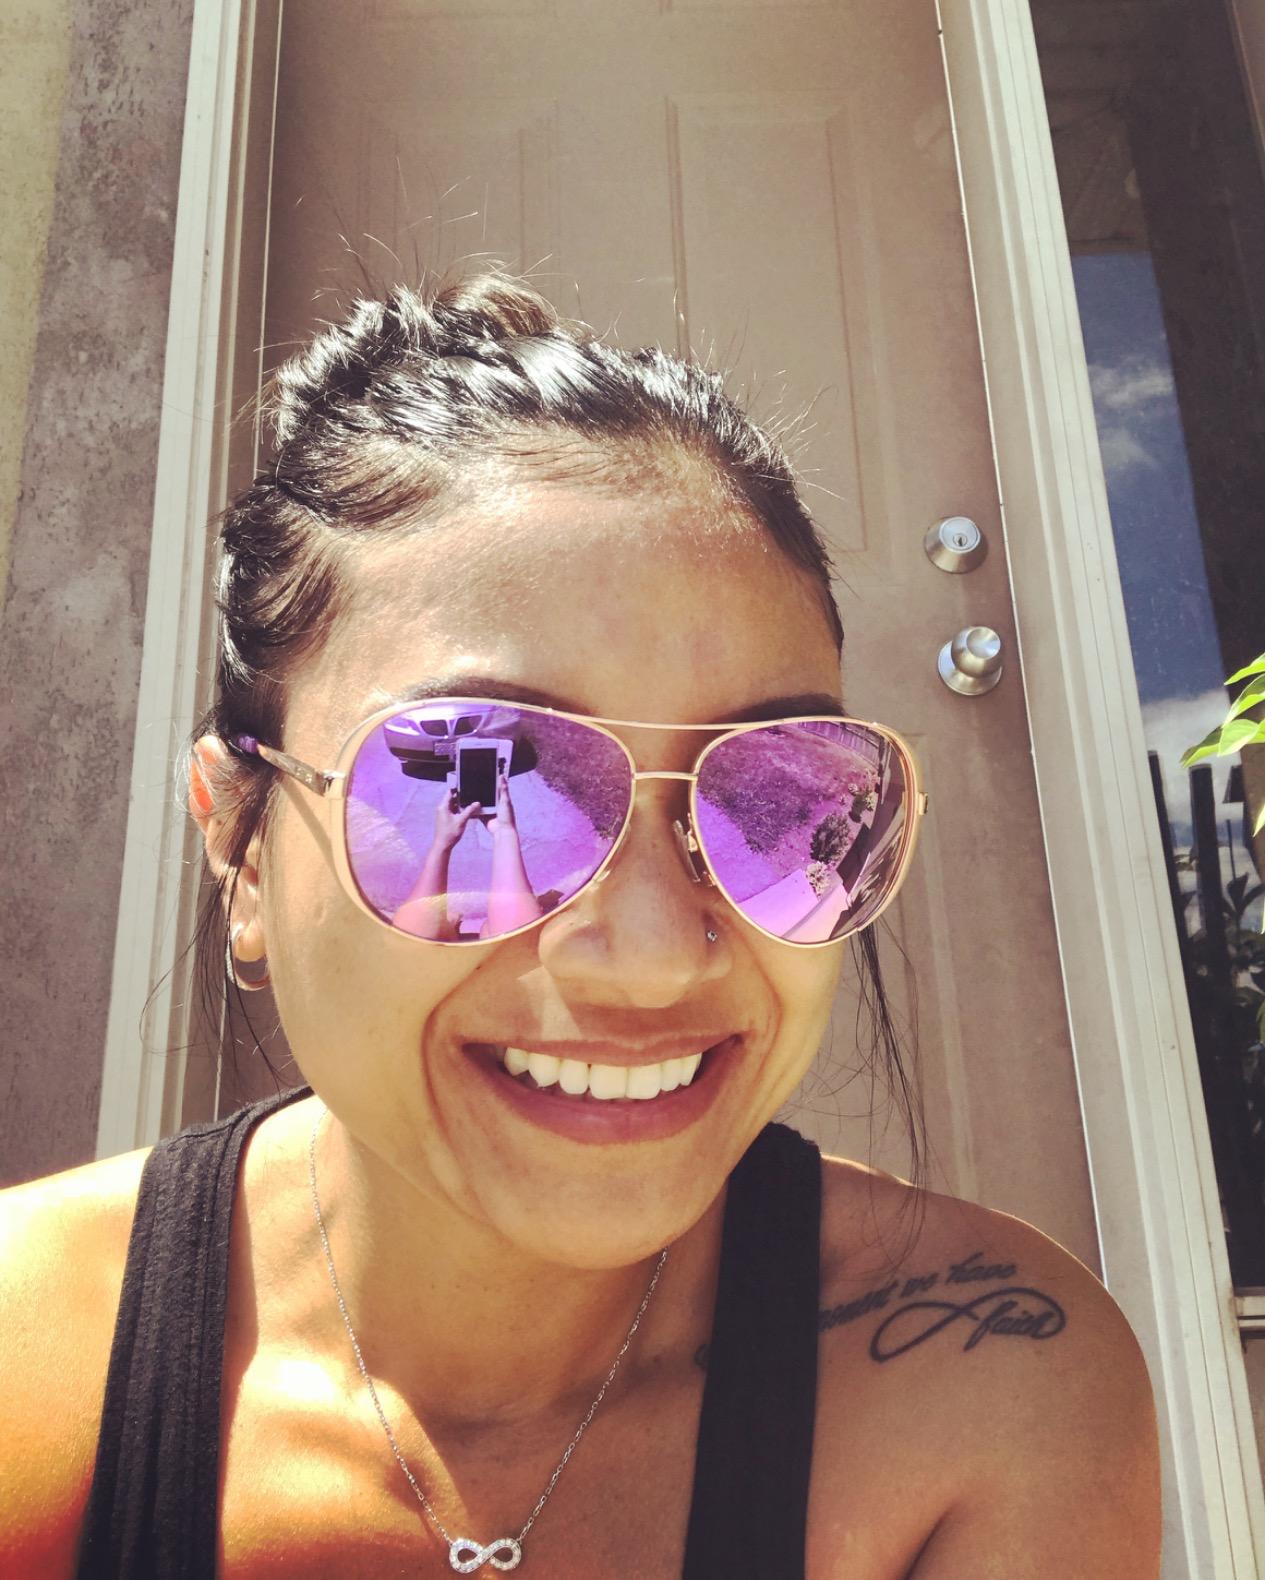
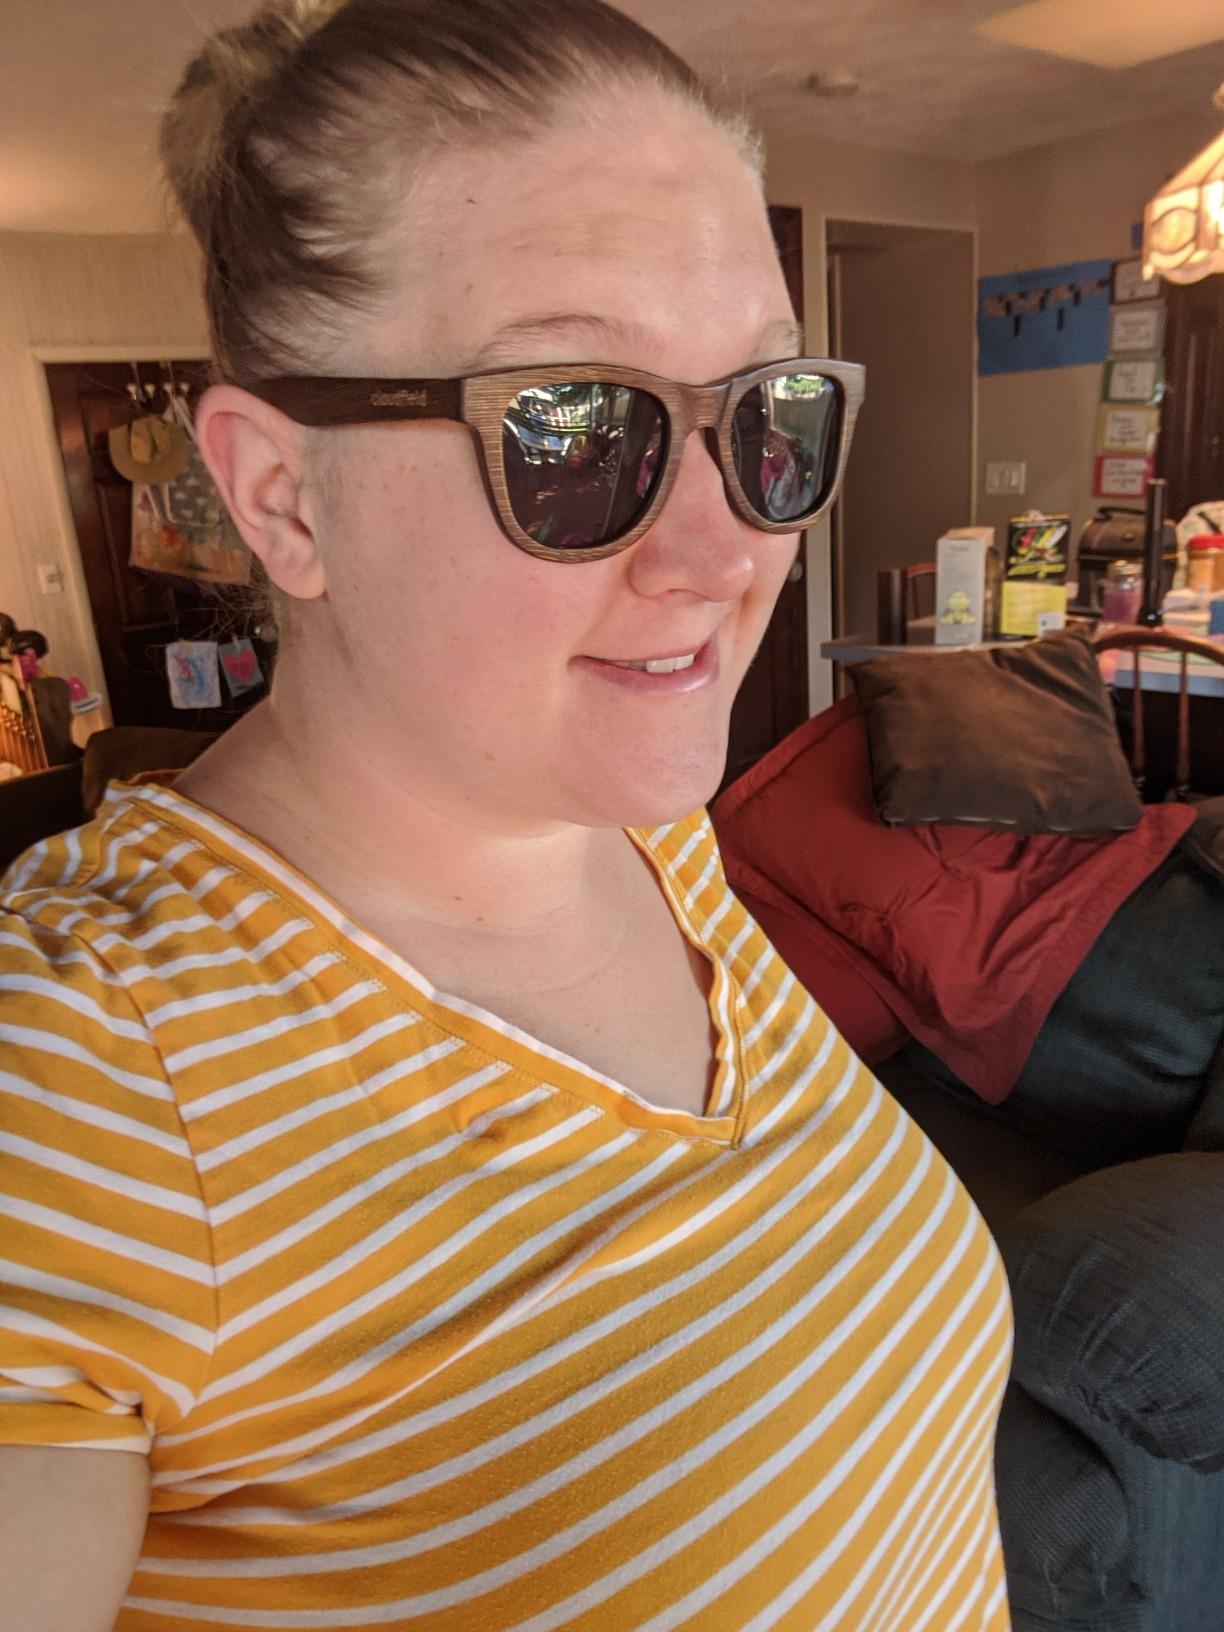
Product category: accessories_sunglasses
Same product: no